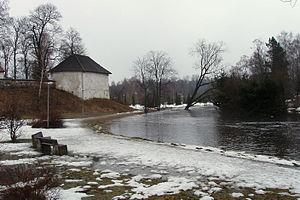
La Pirita est un fleuve d'Estonie, long de 105 km qui se jette dans la baie de Tallinn, une partie du golfe de Finlande.